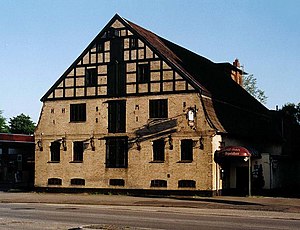
Elmshorn / Historie / I helstaten
Bygning fra 1817.
Elmshorn er en by i det nordlige Tyskland med 48.267 indbyggere, beliggende i Pinneberg Amtkreds i delstaten Slesvig-Holsten. Den ligger 32 km nord for Hamborg ved den lille, men tidligere sejlbare flod Krückau på grænsen af marskegnene tæt ved Elben. Det er den 6. største by i Slesvig-Holsten.